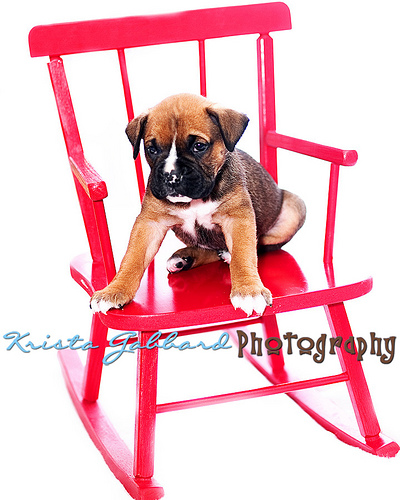
Animal: dog
Breed: boxer